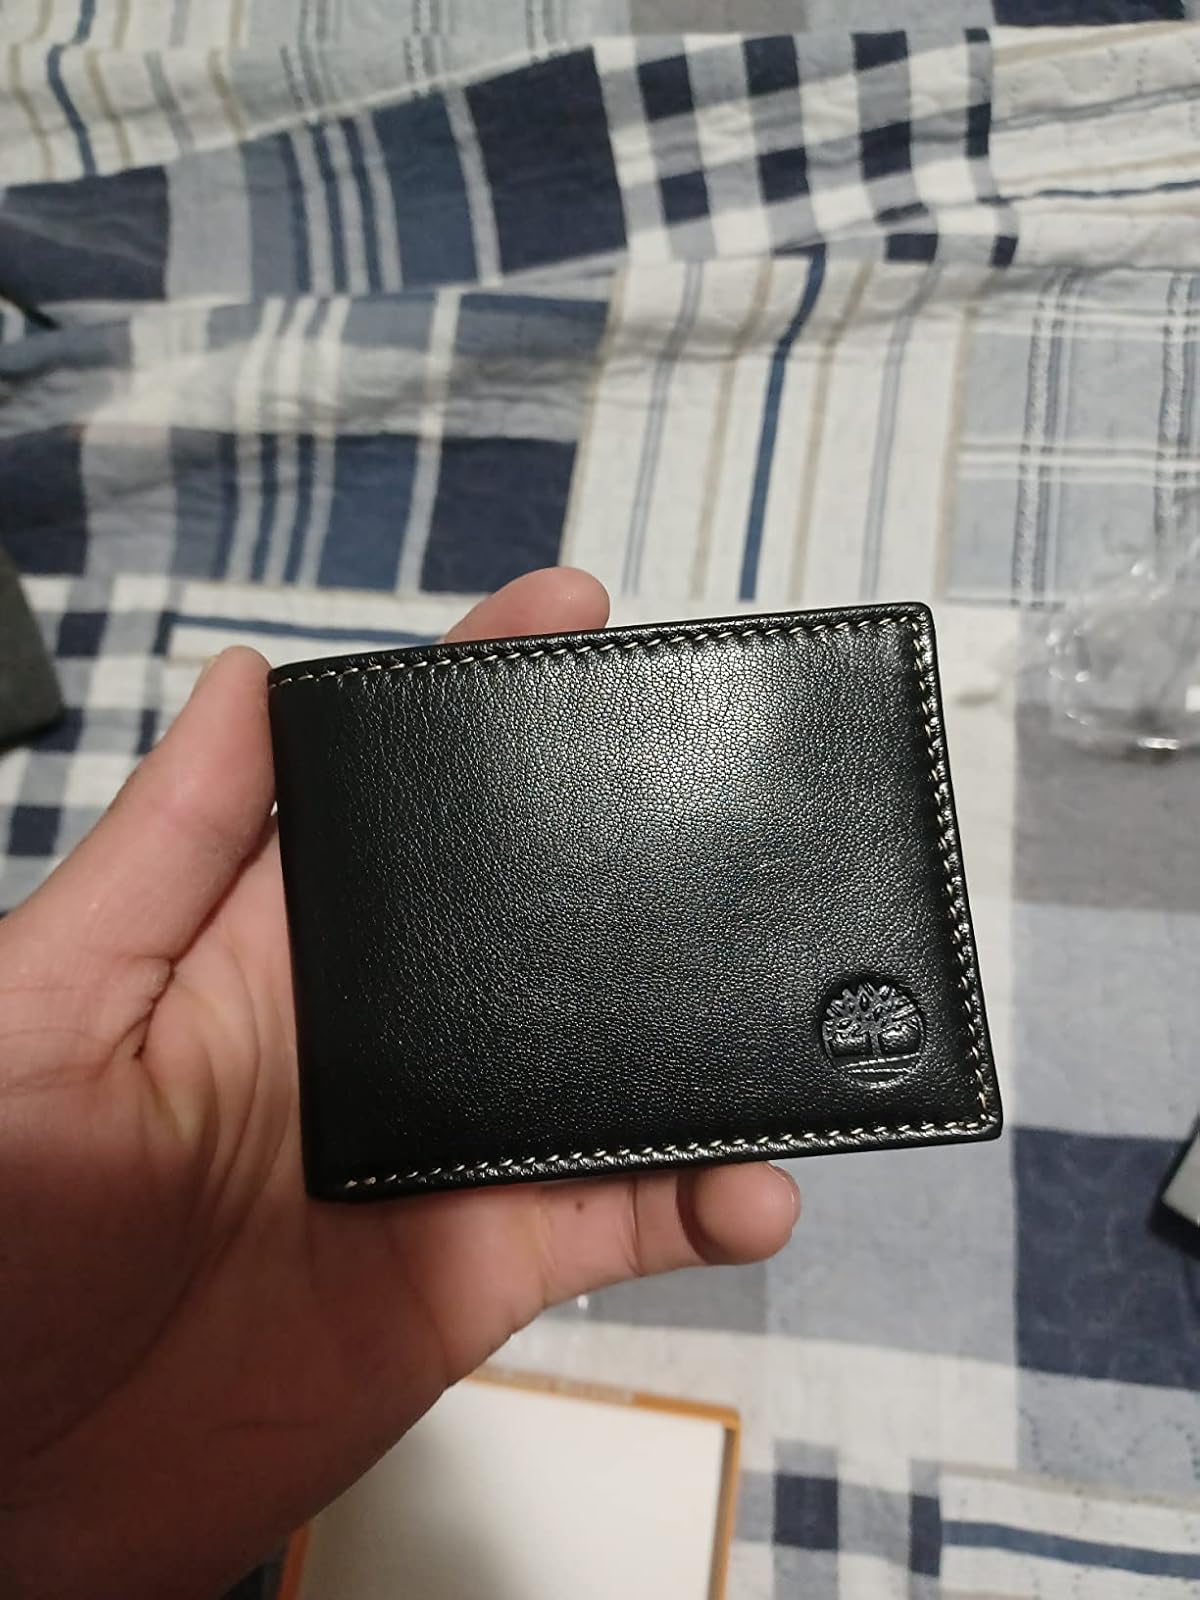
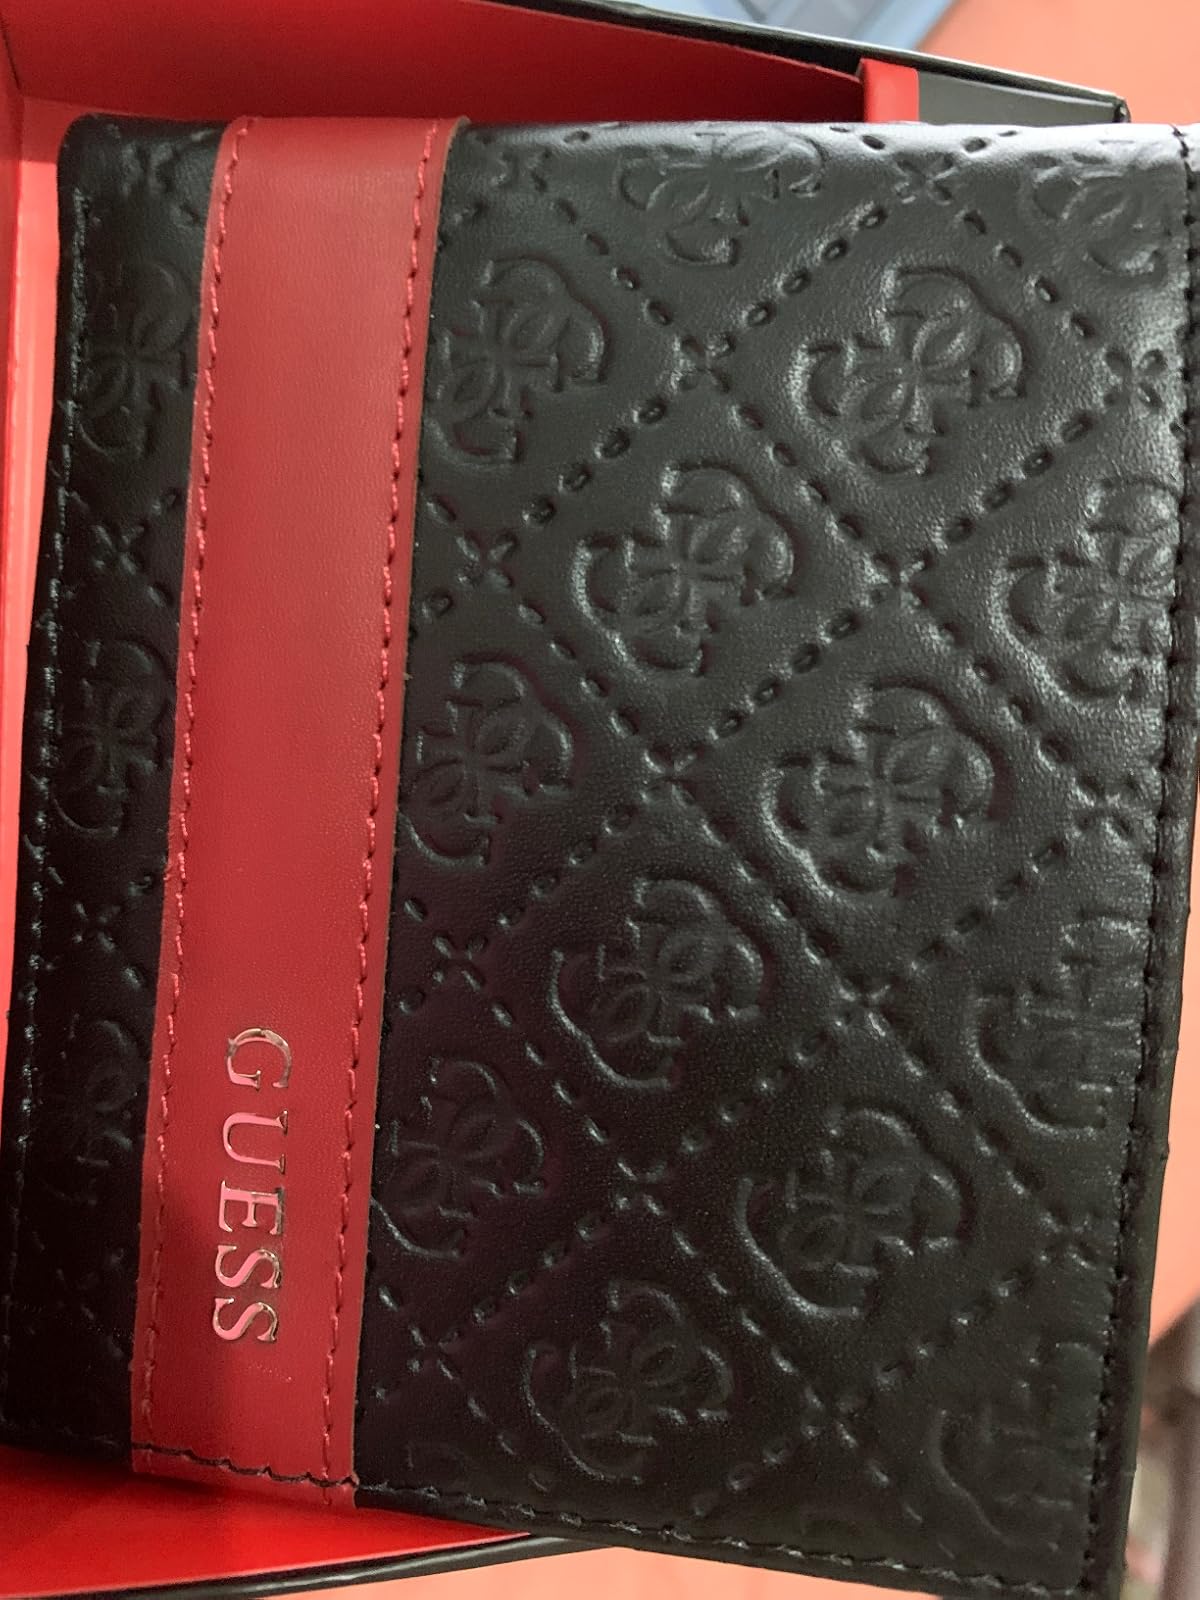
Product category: accessories_wallet
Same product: no